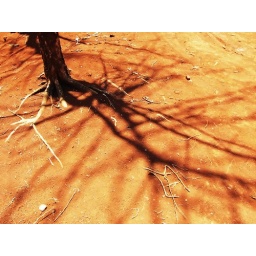
The soil in the mountains of Chiang Dao are rich in iron hence the burnt red colour.